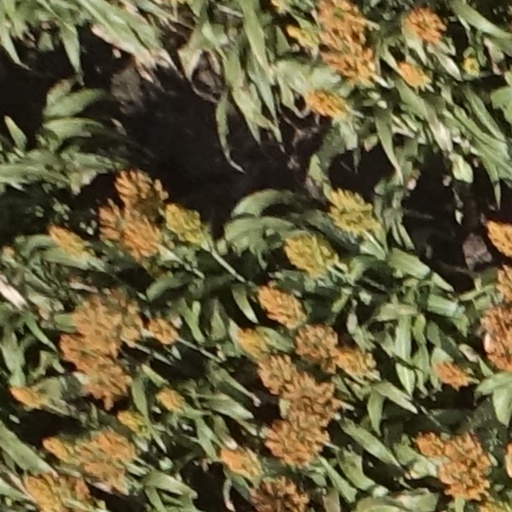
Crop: sorghum